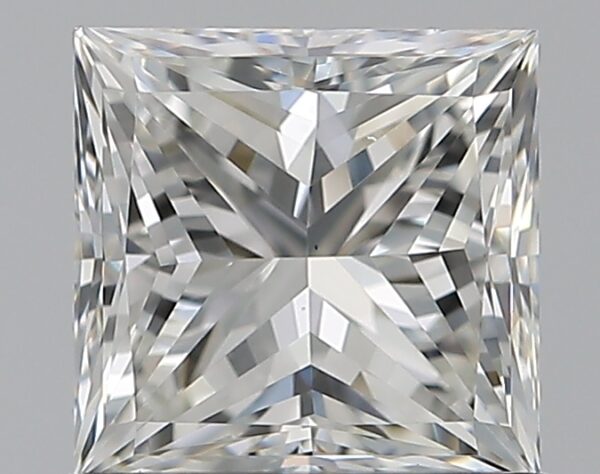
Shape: princess
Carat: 0.79
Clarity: VS1
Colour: G
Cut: EX
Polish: EX
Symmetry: VG
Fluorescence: N
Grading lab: GIA
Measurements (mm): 5.07 x 4.98 x 3.63